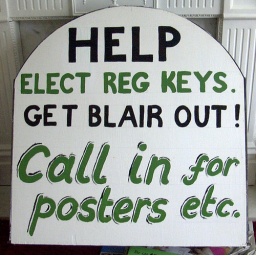
A sign for Reg Keys' election campaign office in Fishburn. Apr. 2005. Reg is standing against Tony Blair.